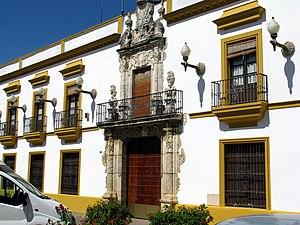
Utrera est une commune de la province de Séville dans la communauté autonome d'Andalousie. Elle appartient à l'agglomération de commune du Bas Guadalquivir et fait partie de la comarque de la Campiña.